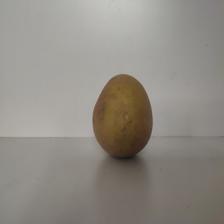
Size: Large